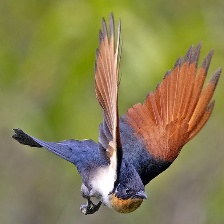
Species: CHESTNUT WINGED CUCKOO
Scientific name:  CLAMATOR COROMANDUS